Swami Vivekananda Institute of Technology

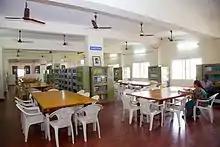
SVIT library

There is a mix of senior professors and junior lecturers at the college. Nagababa ranked the faculty in the Electronics & Communication Engineering department as the best among all the faculty in the school.